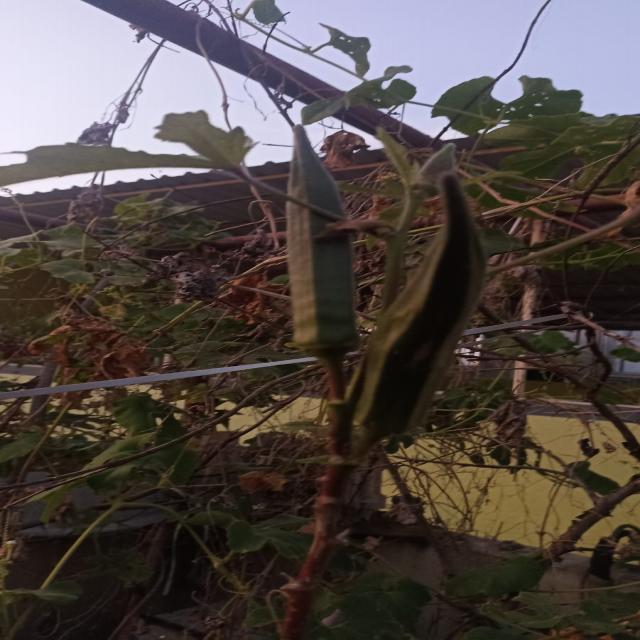
Label: Over-mature